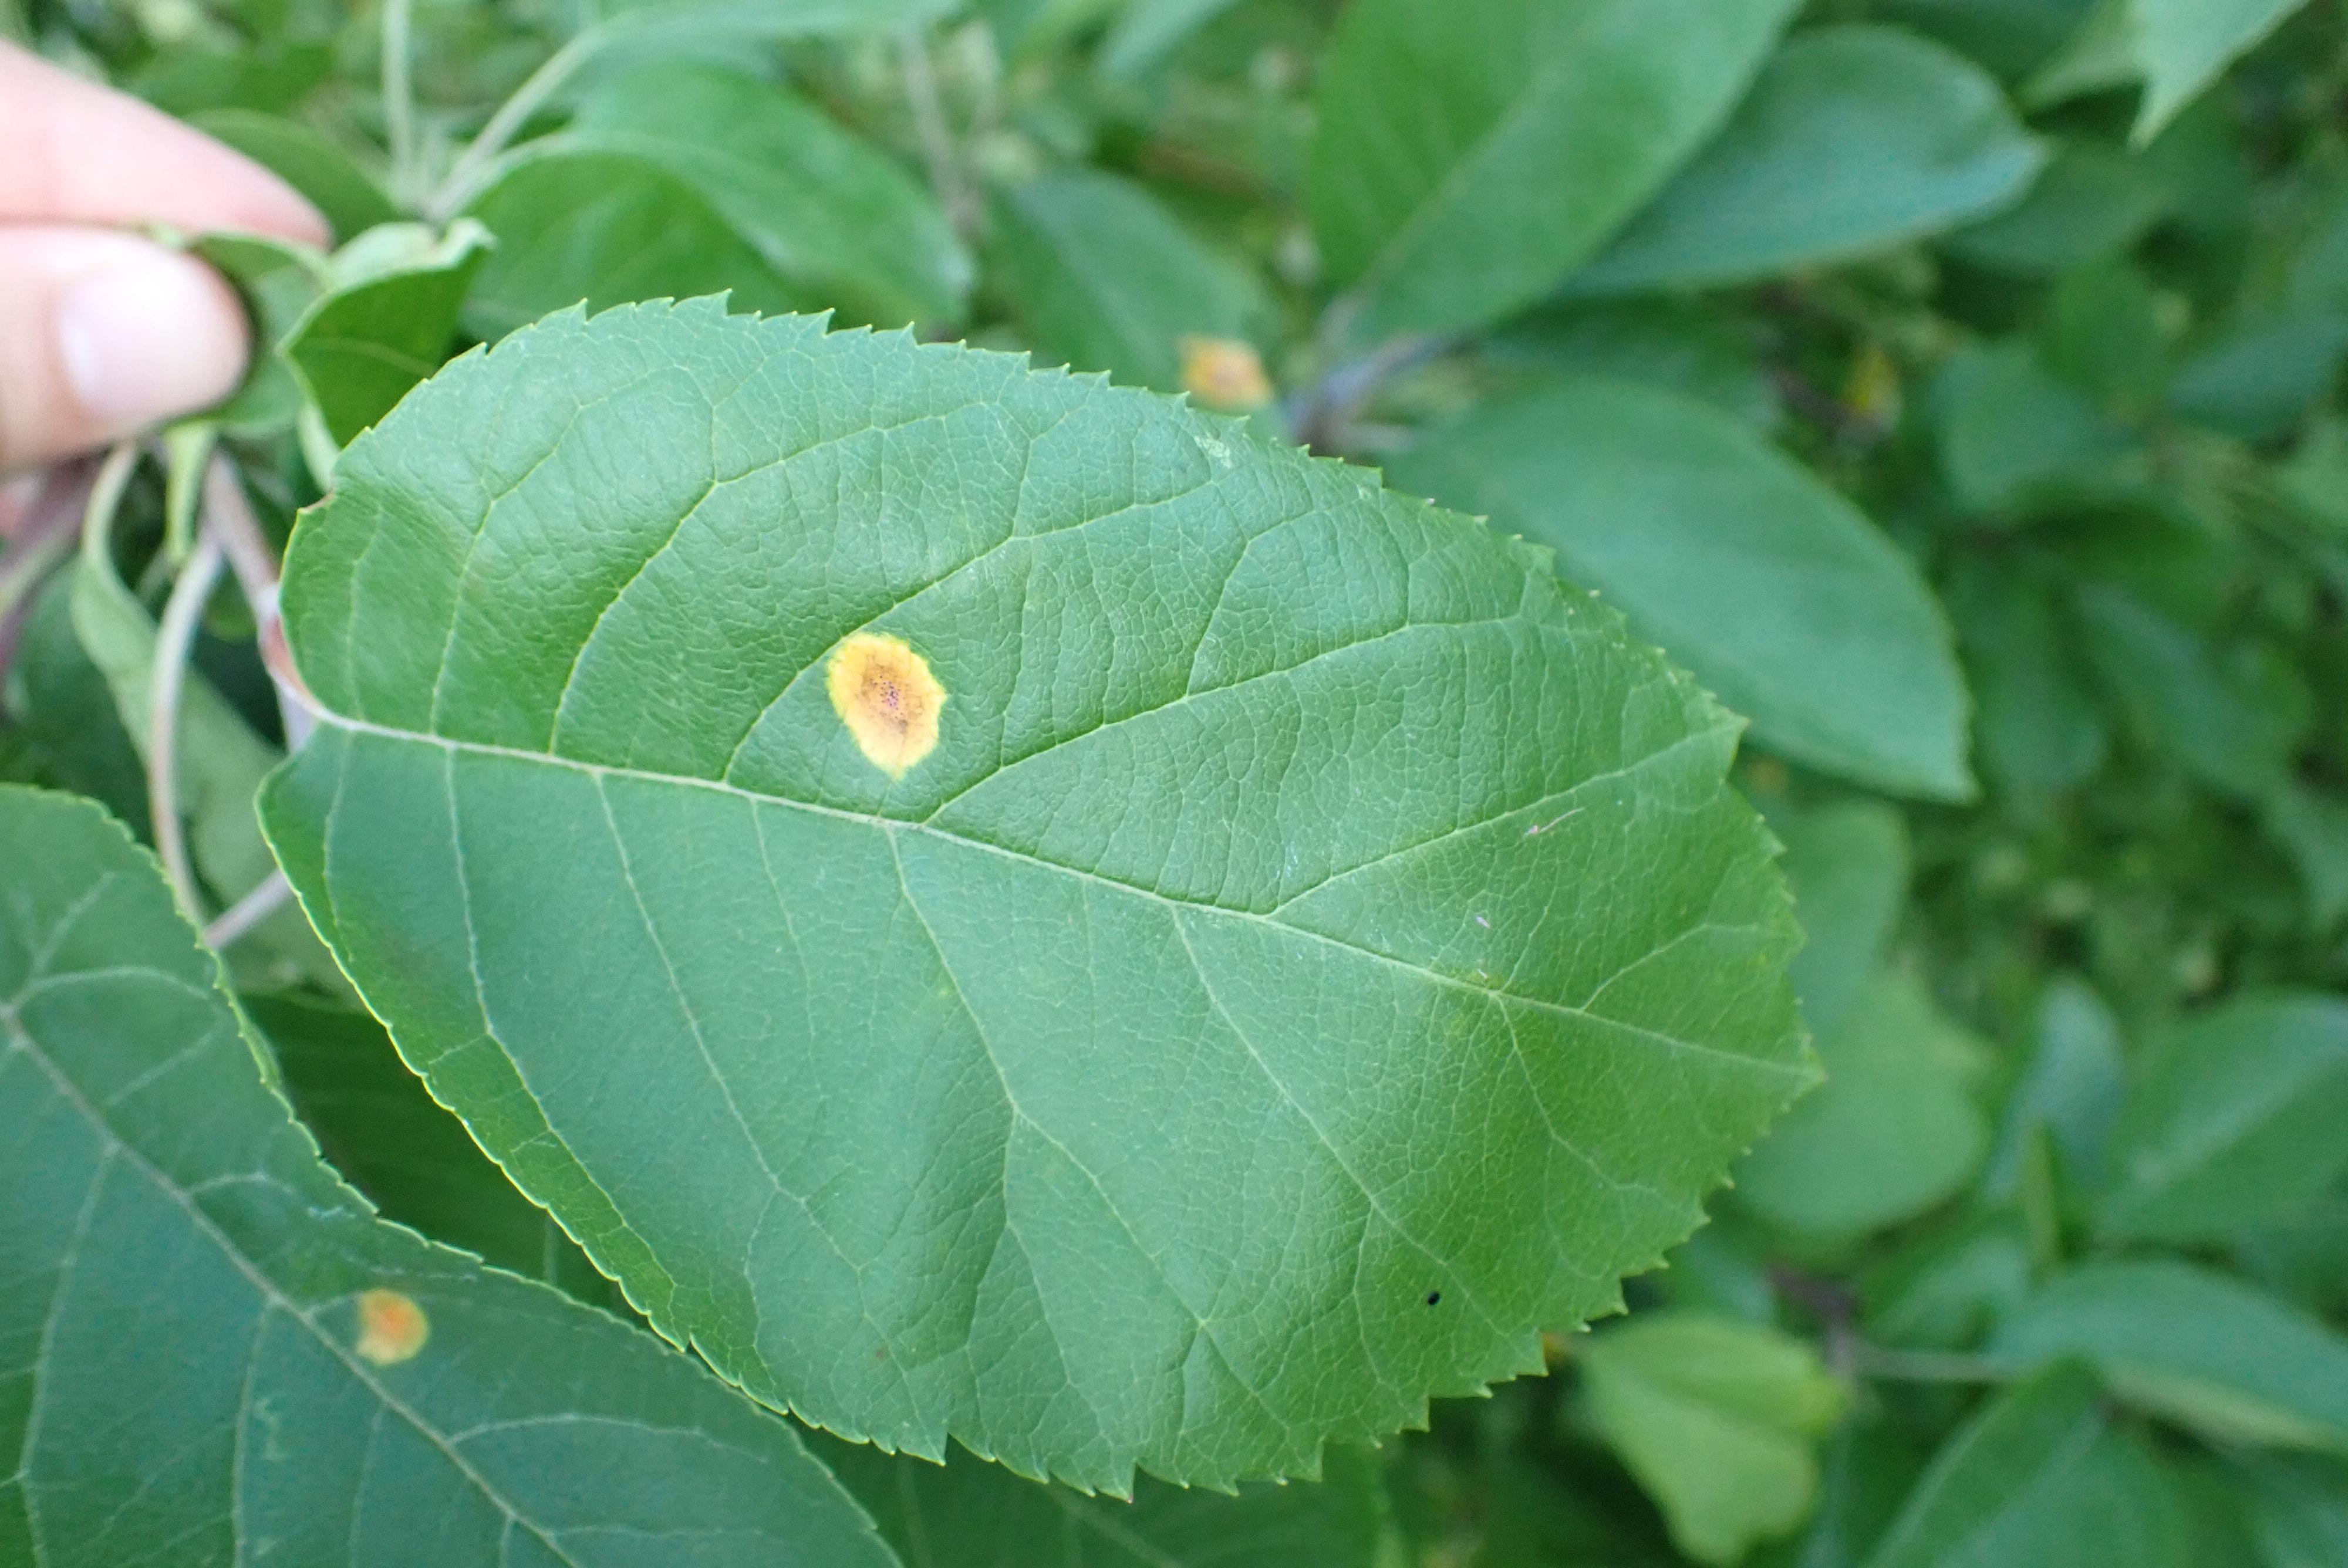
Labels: rust